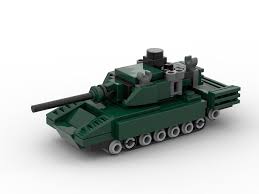
Label: Tank